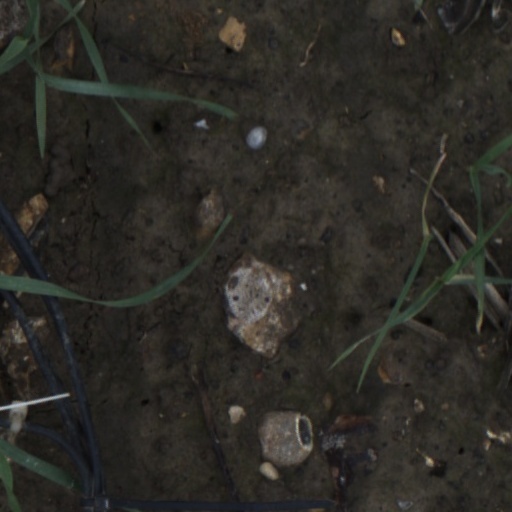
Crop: wheat